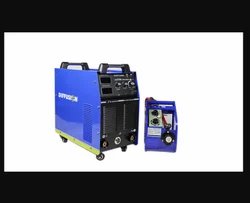
Label: Welding_And_Cutting_Equipments